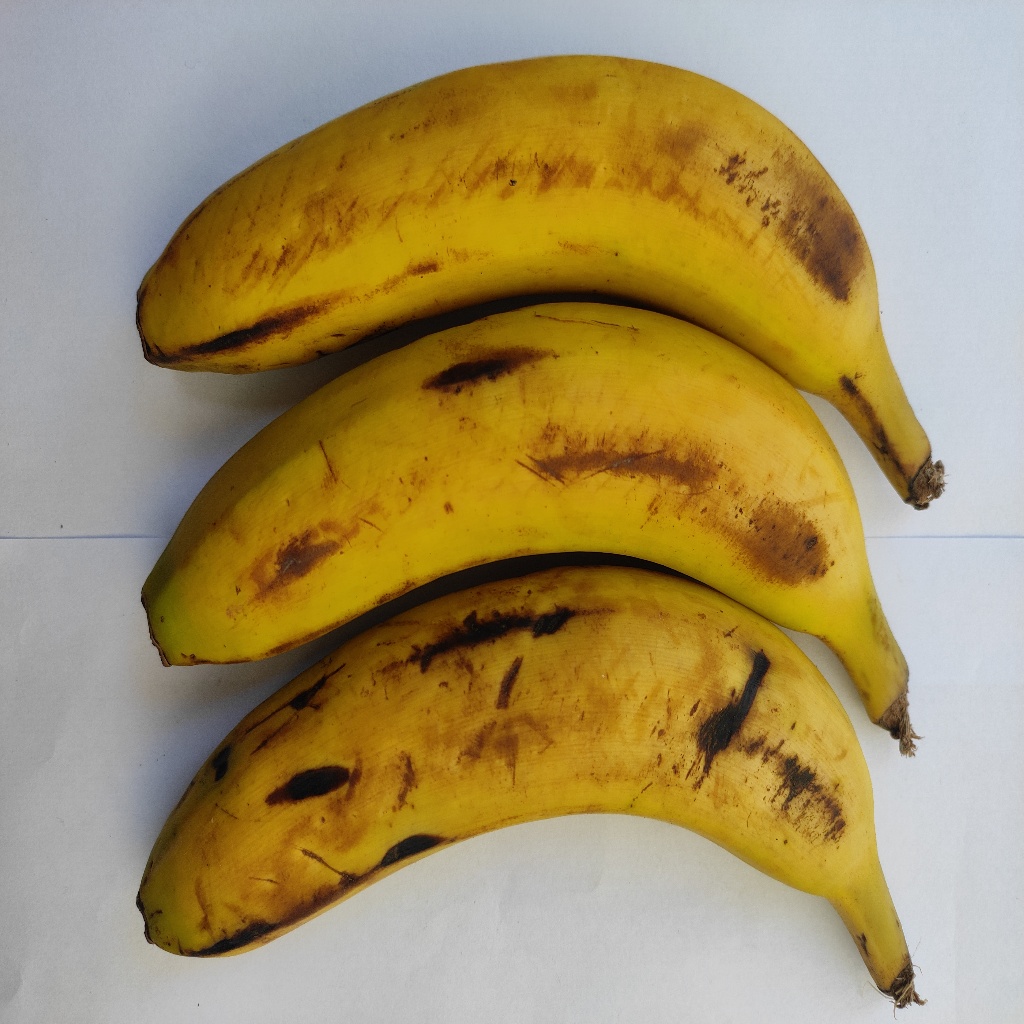
Crop: banana
Quality class: Class_B